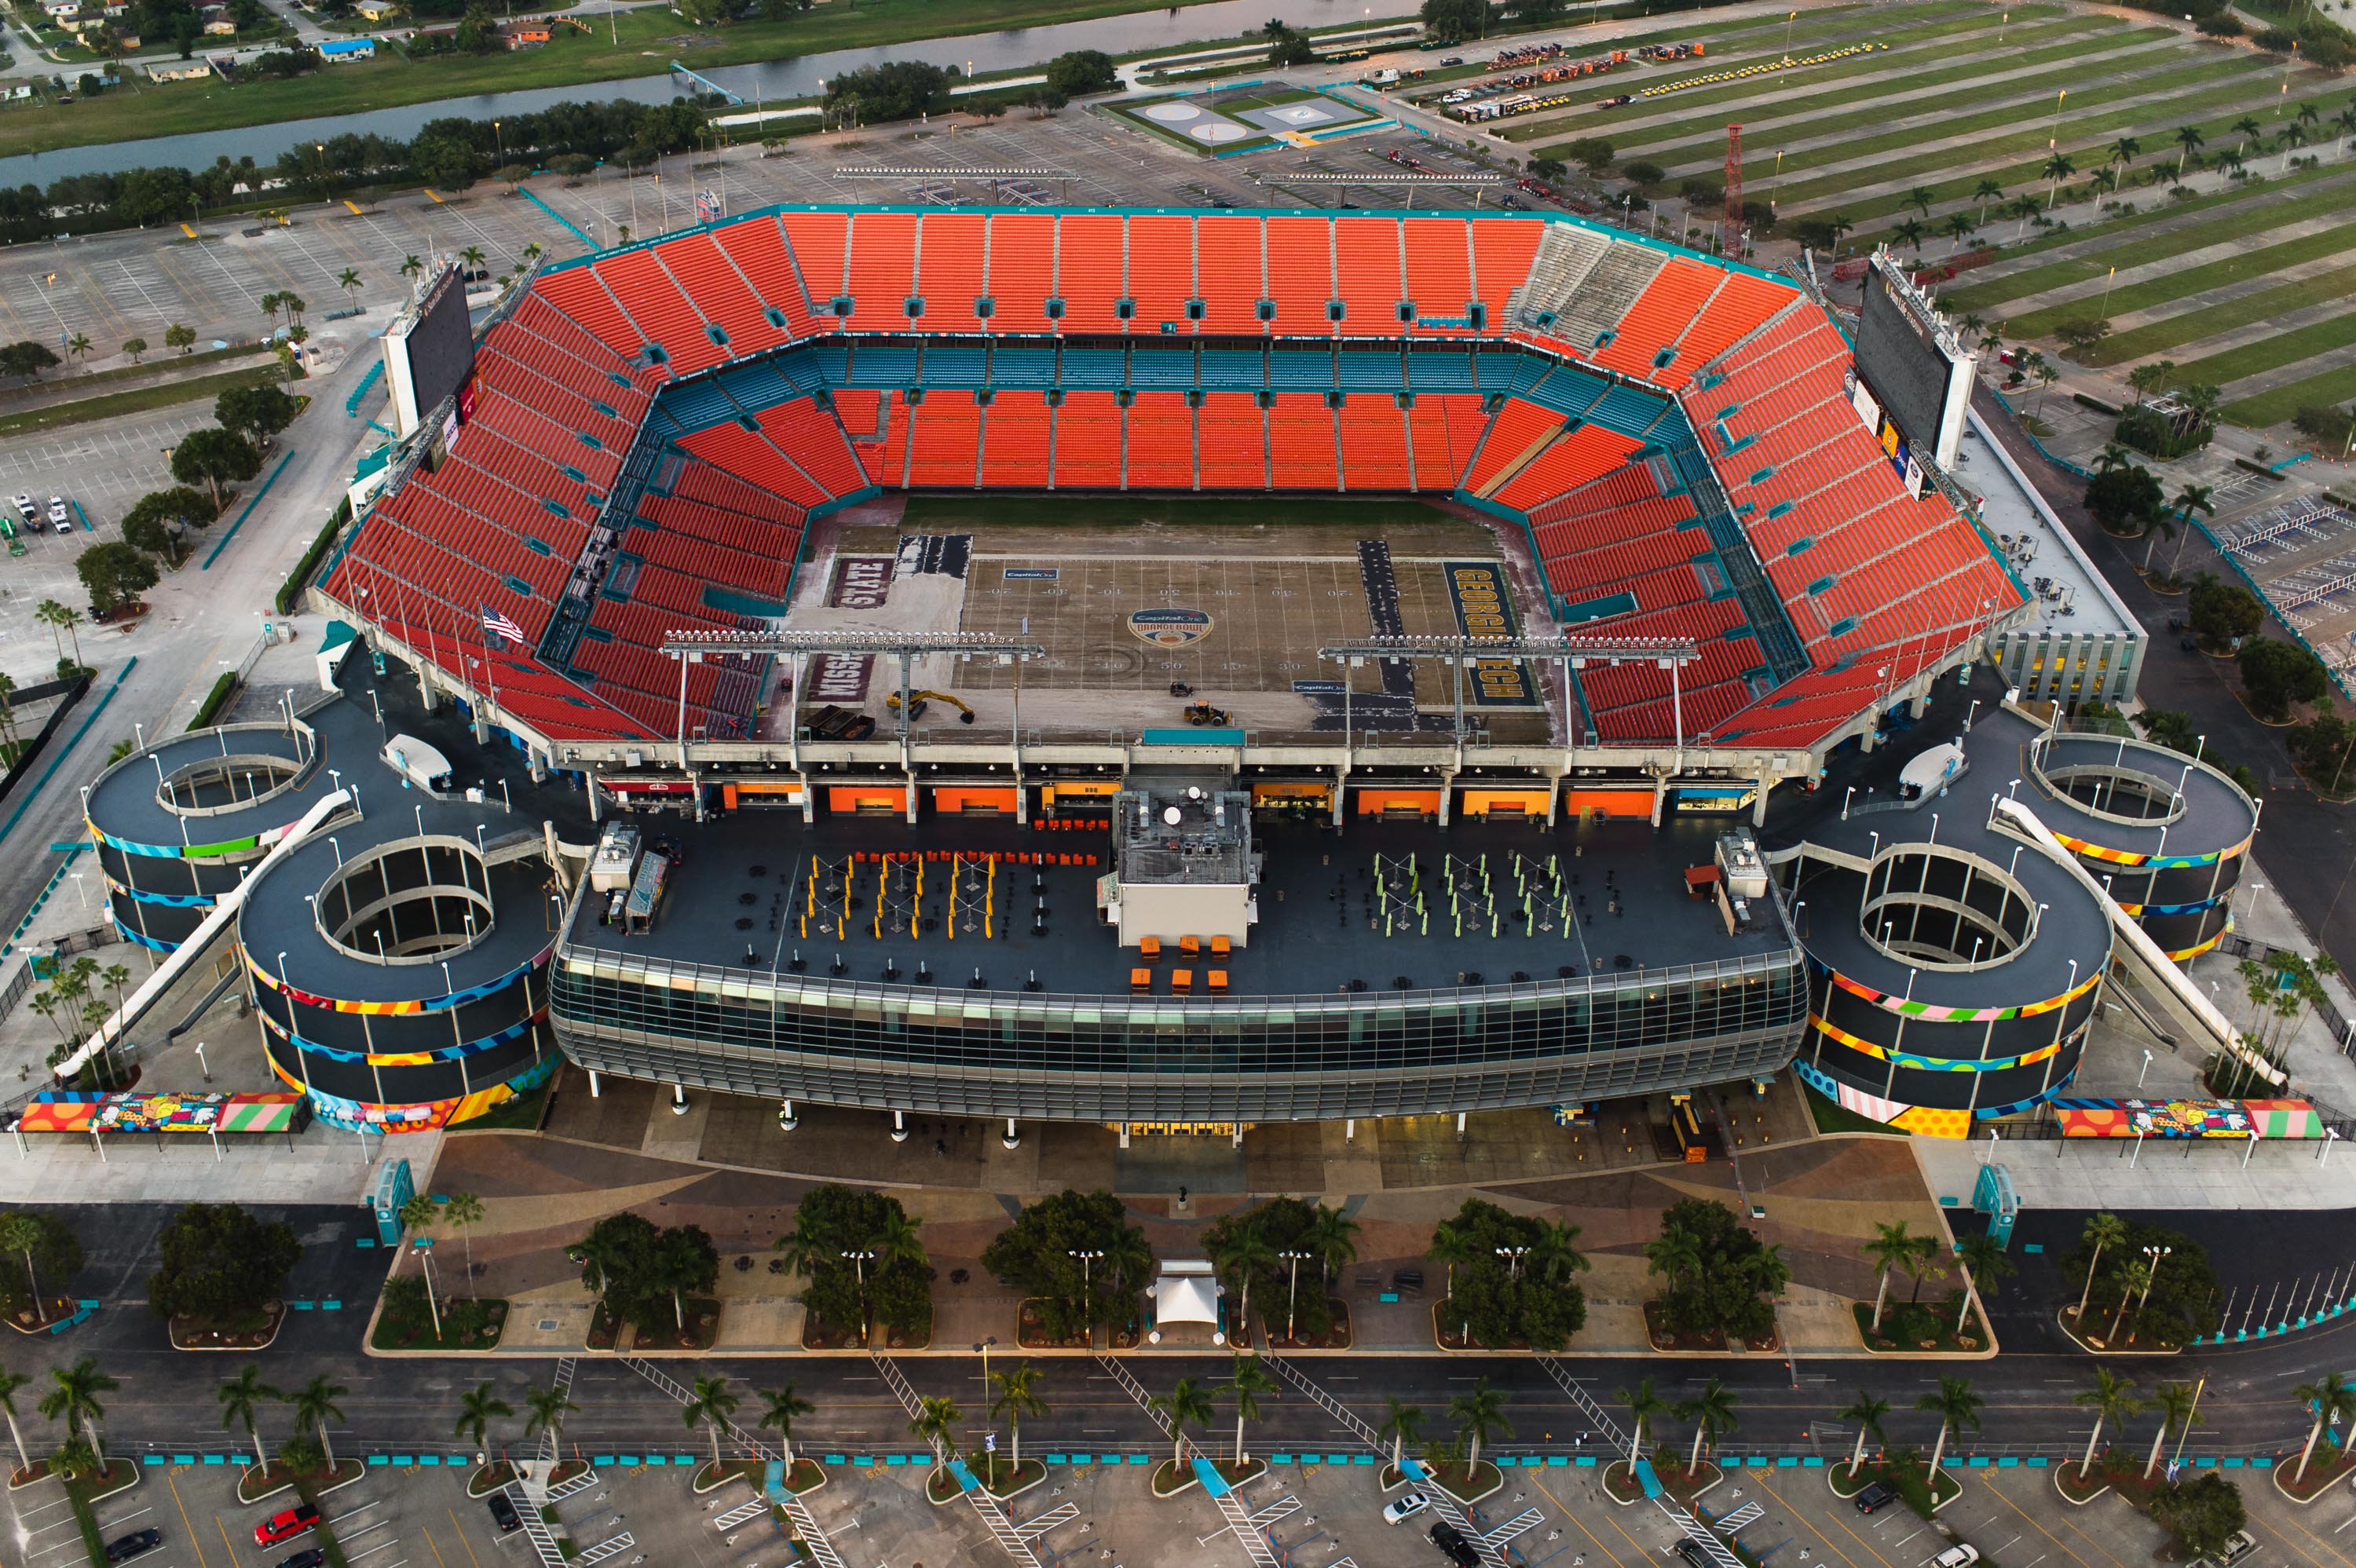
structure, sport, stadium, baseball field, above, arena, american football, race track, bullring, baseball park, sports field, geographical feature, sport venue, soccer specific stadium, music venue